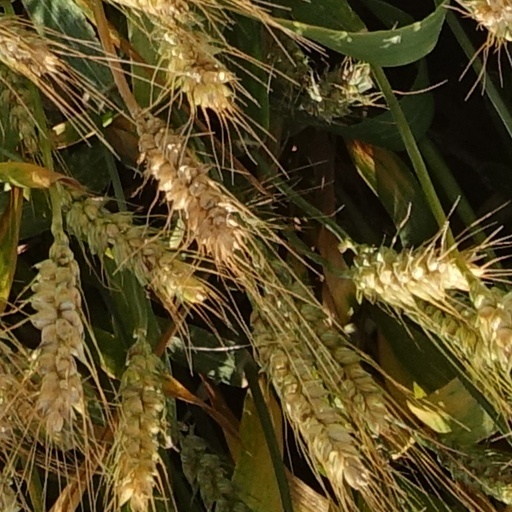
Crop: wheat